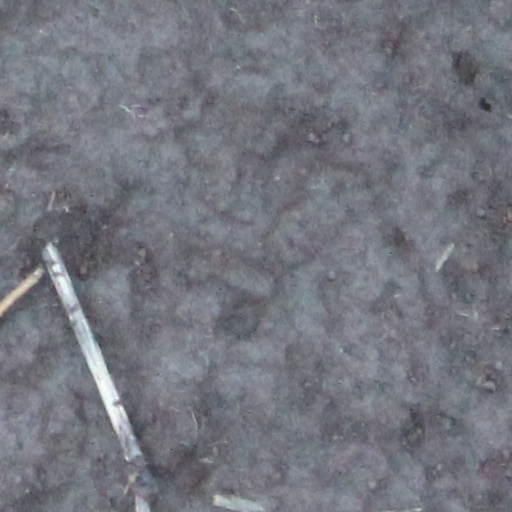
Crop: wheat